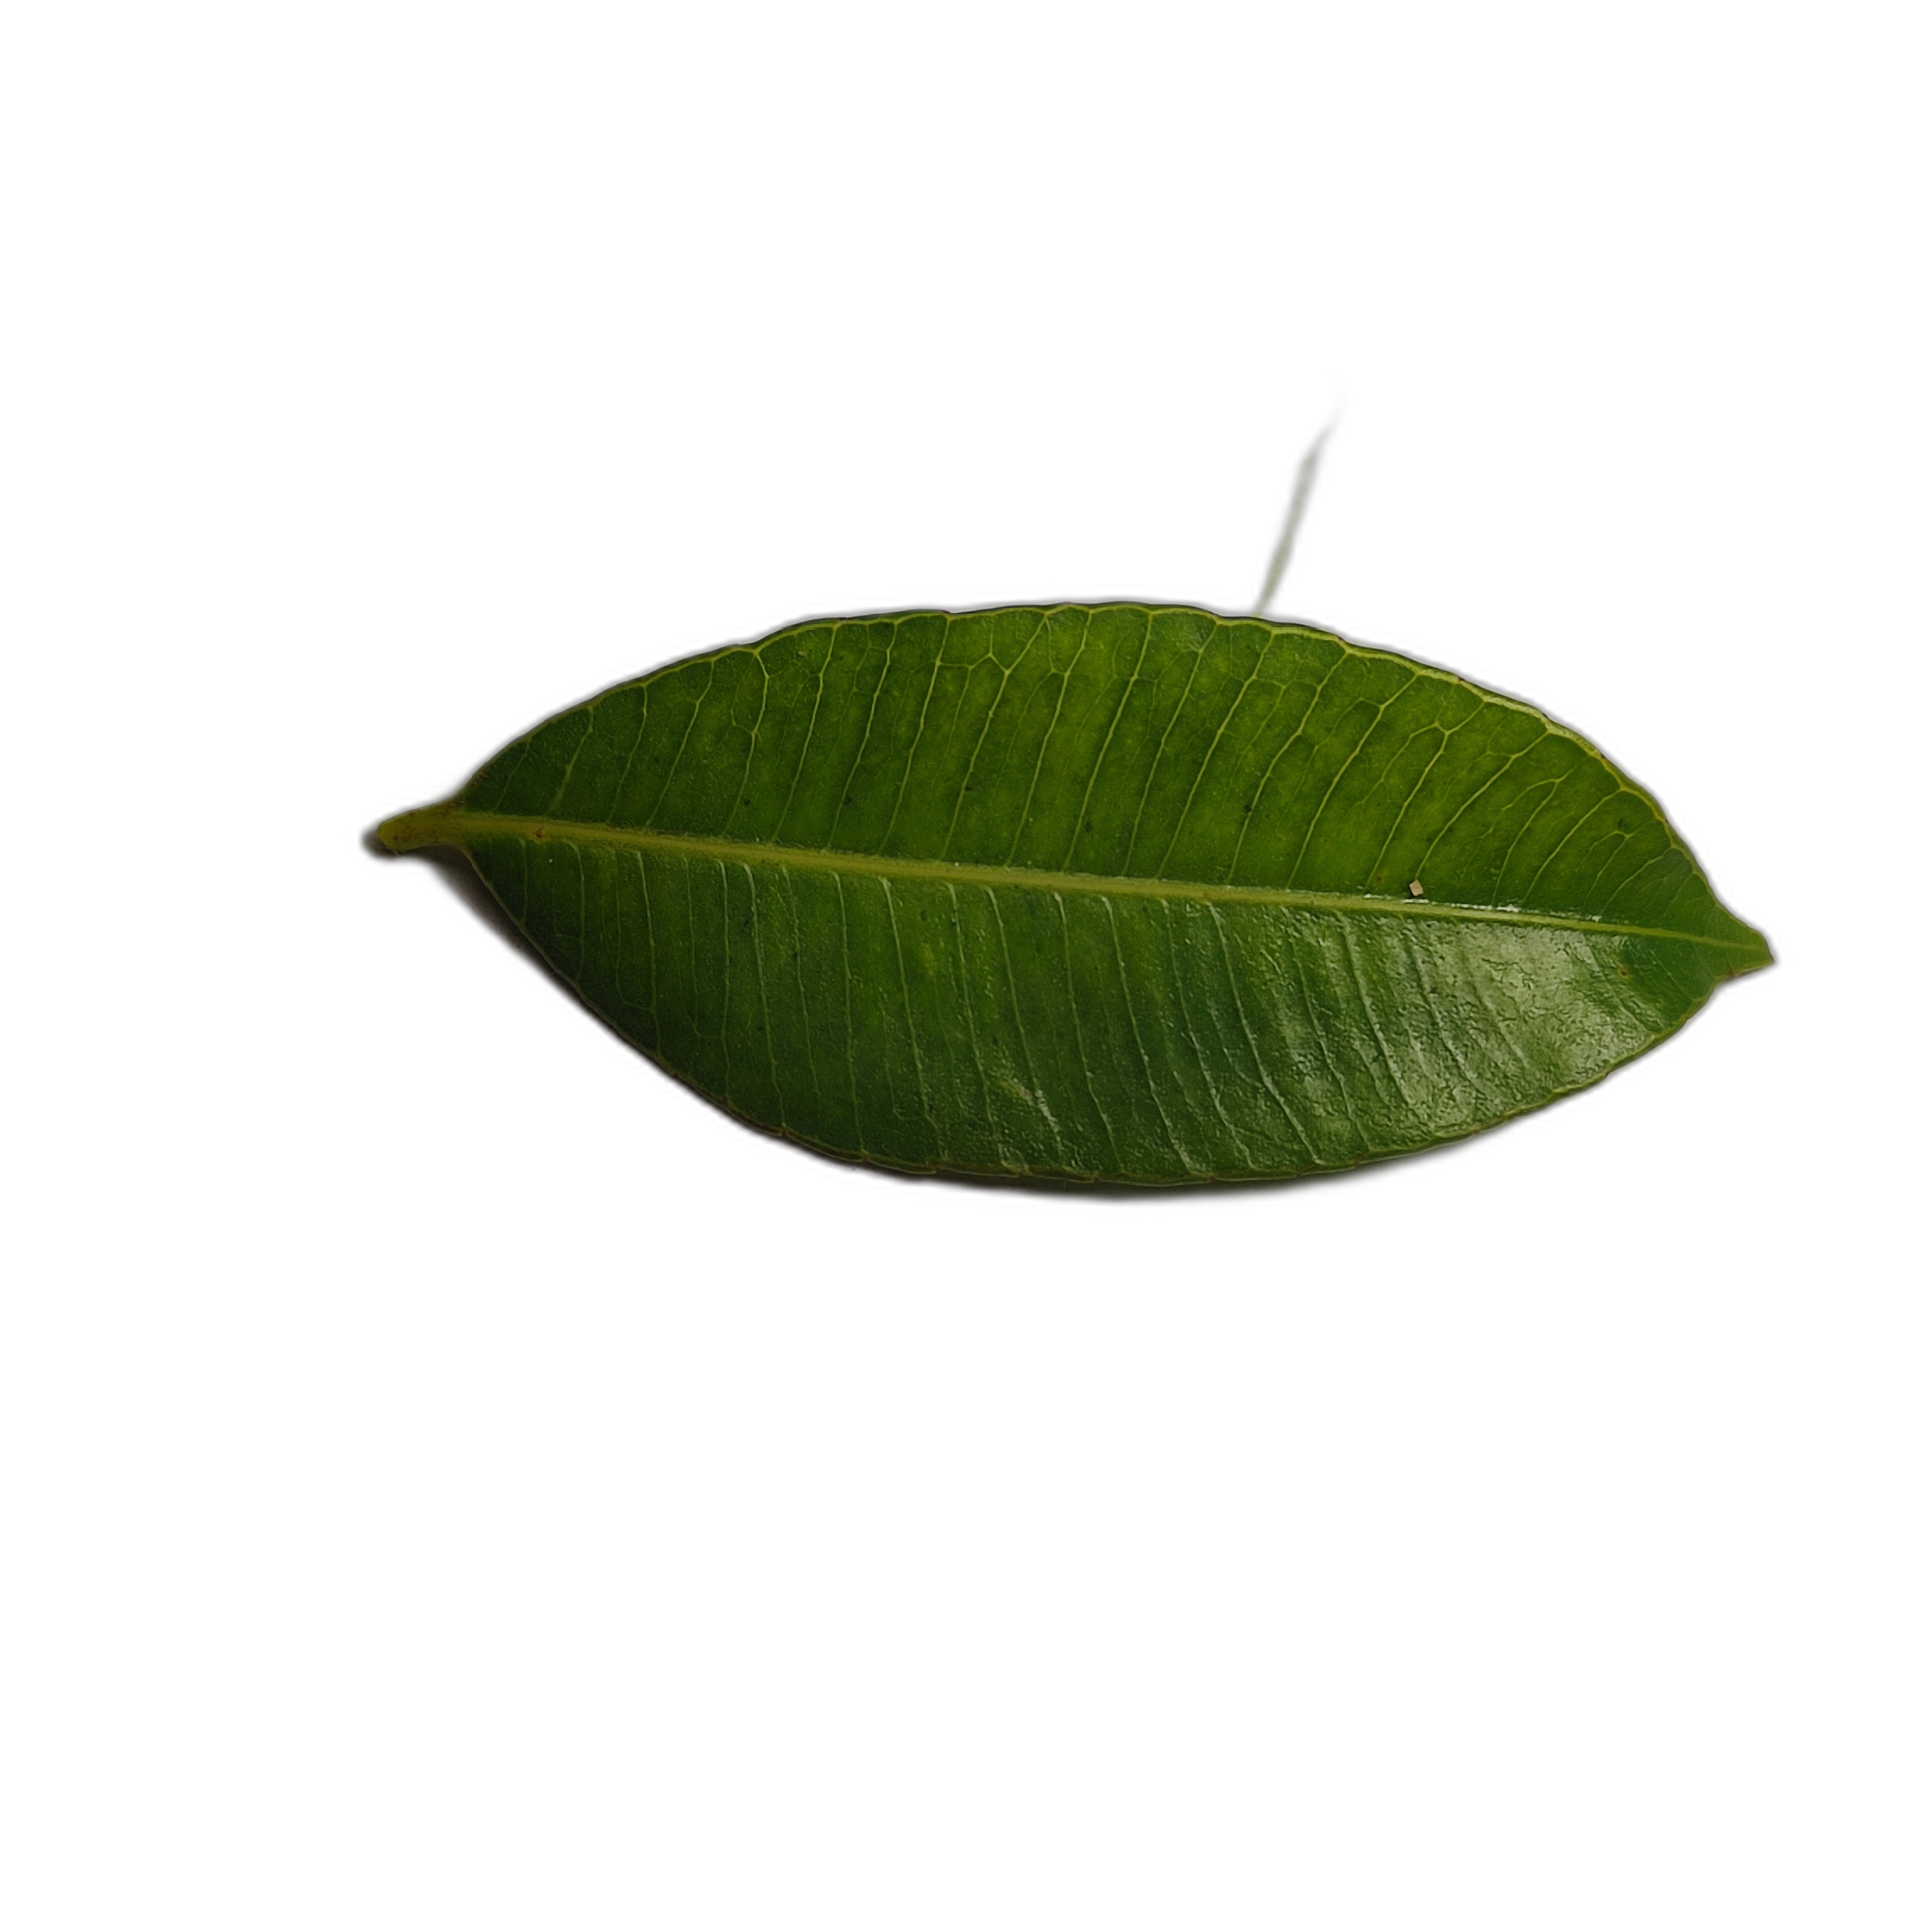
Label: healthy